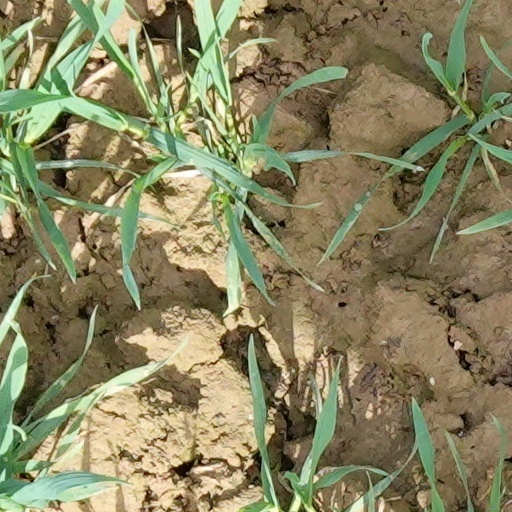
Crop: wheat